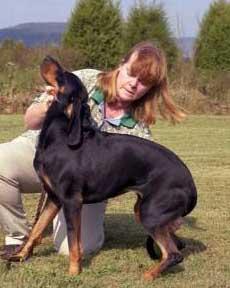
black-and-tan_coonhound